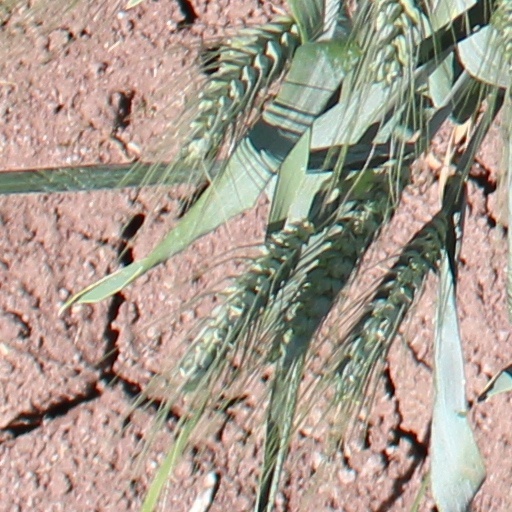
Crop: wheat